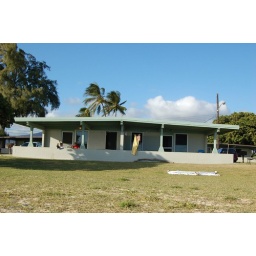
Here's our beach house at Barber's Point. Ours in the on on the right.